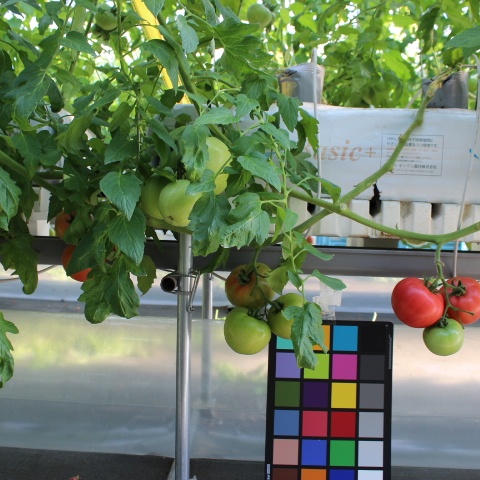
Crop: tomato